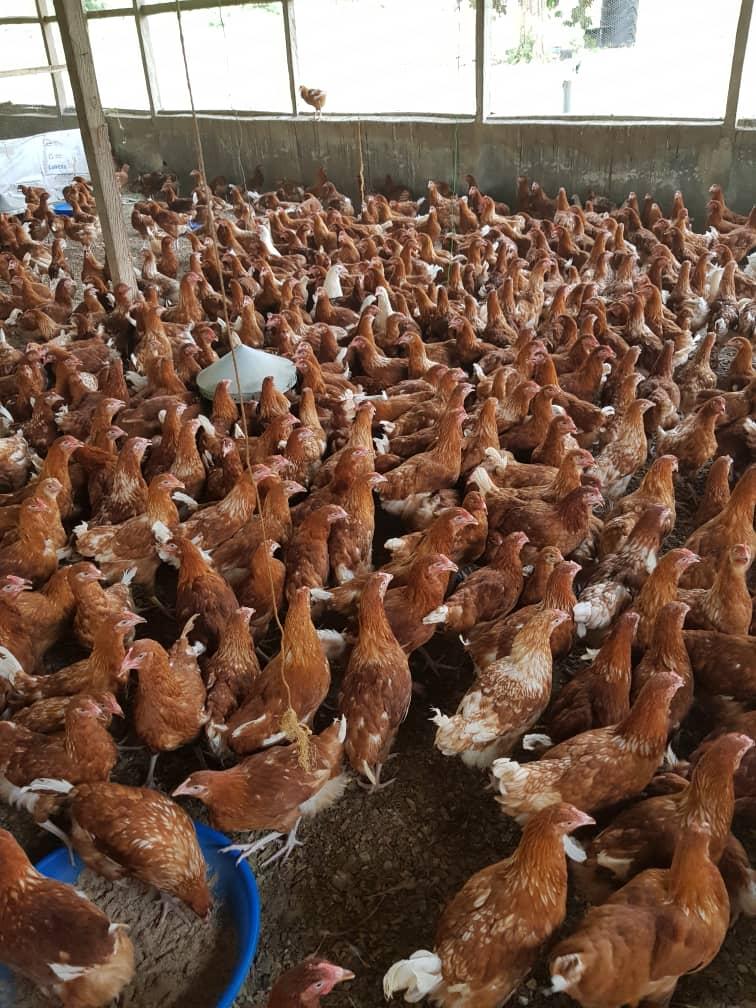
Kuku wengi wenye rangi mbalimbali wakiwa ndani ya banda lao, kuku hawa hufugwa mahususi kwa ajili ya kupata malighafi mbalimbali kama vile nyama ambazo hupelekwa na kusindikwa viwandani kwa ajili ya kutengeneza bidhaa nyingine.